Fender Concert

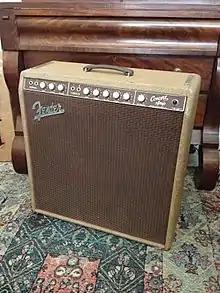
Fender Concert Amp, late 1959, early 1960, model 5G12.

Apart from the variations in tolex and grill cloth color, the design of the Concert Amp as it appeared in the first phase (1960s) was largely consistent. The speaker configuration remained 4-10" speakers usually made by either Jensen or Oxford (for the earlier models) as opposed to Utah or CTS (for the later models). The Concert joined the Fender Twin Amp, and Fender Vibrasonic as the only models with the more robust and expensive "large-iron" output transformers. Over this period, the Concert offered vibrato, bass and treble controls delivering approximately 40 watts of power. There is some variation within the circuit itself corresponding with the model updates for the Concert starting with the 5G12 (late 1959, early 1960) and continuing with the 6G12 (in late 1960, early 1961) and the 6G12-A by 1962 into 1963. The next year the Concert transitioned to the blackface circuit, labeled AB763. The most significant of these updates occurred between the 5G12 which had only 5 preamp tubes and the 6G12 which added another tube for a more pronounced vibrato and more clean headroom. Ironically, the earlier distortion point of the 5G12 was seen by the design team as a design flaw but has become desirable over the decades that followed.